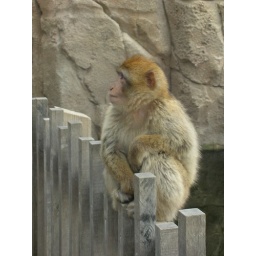
throw him in the monkey bag quick, lets take him home